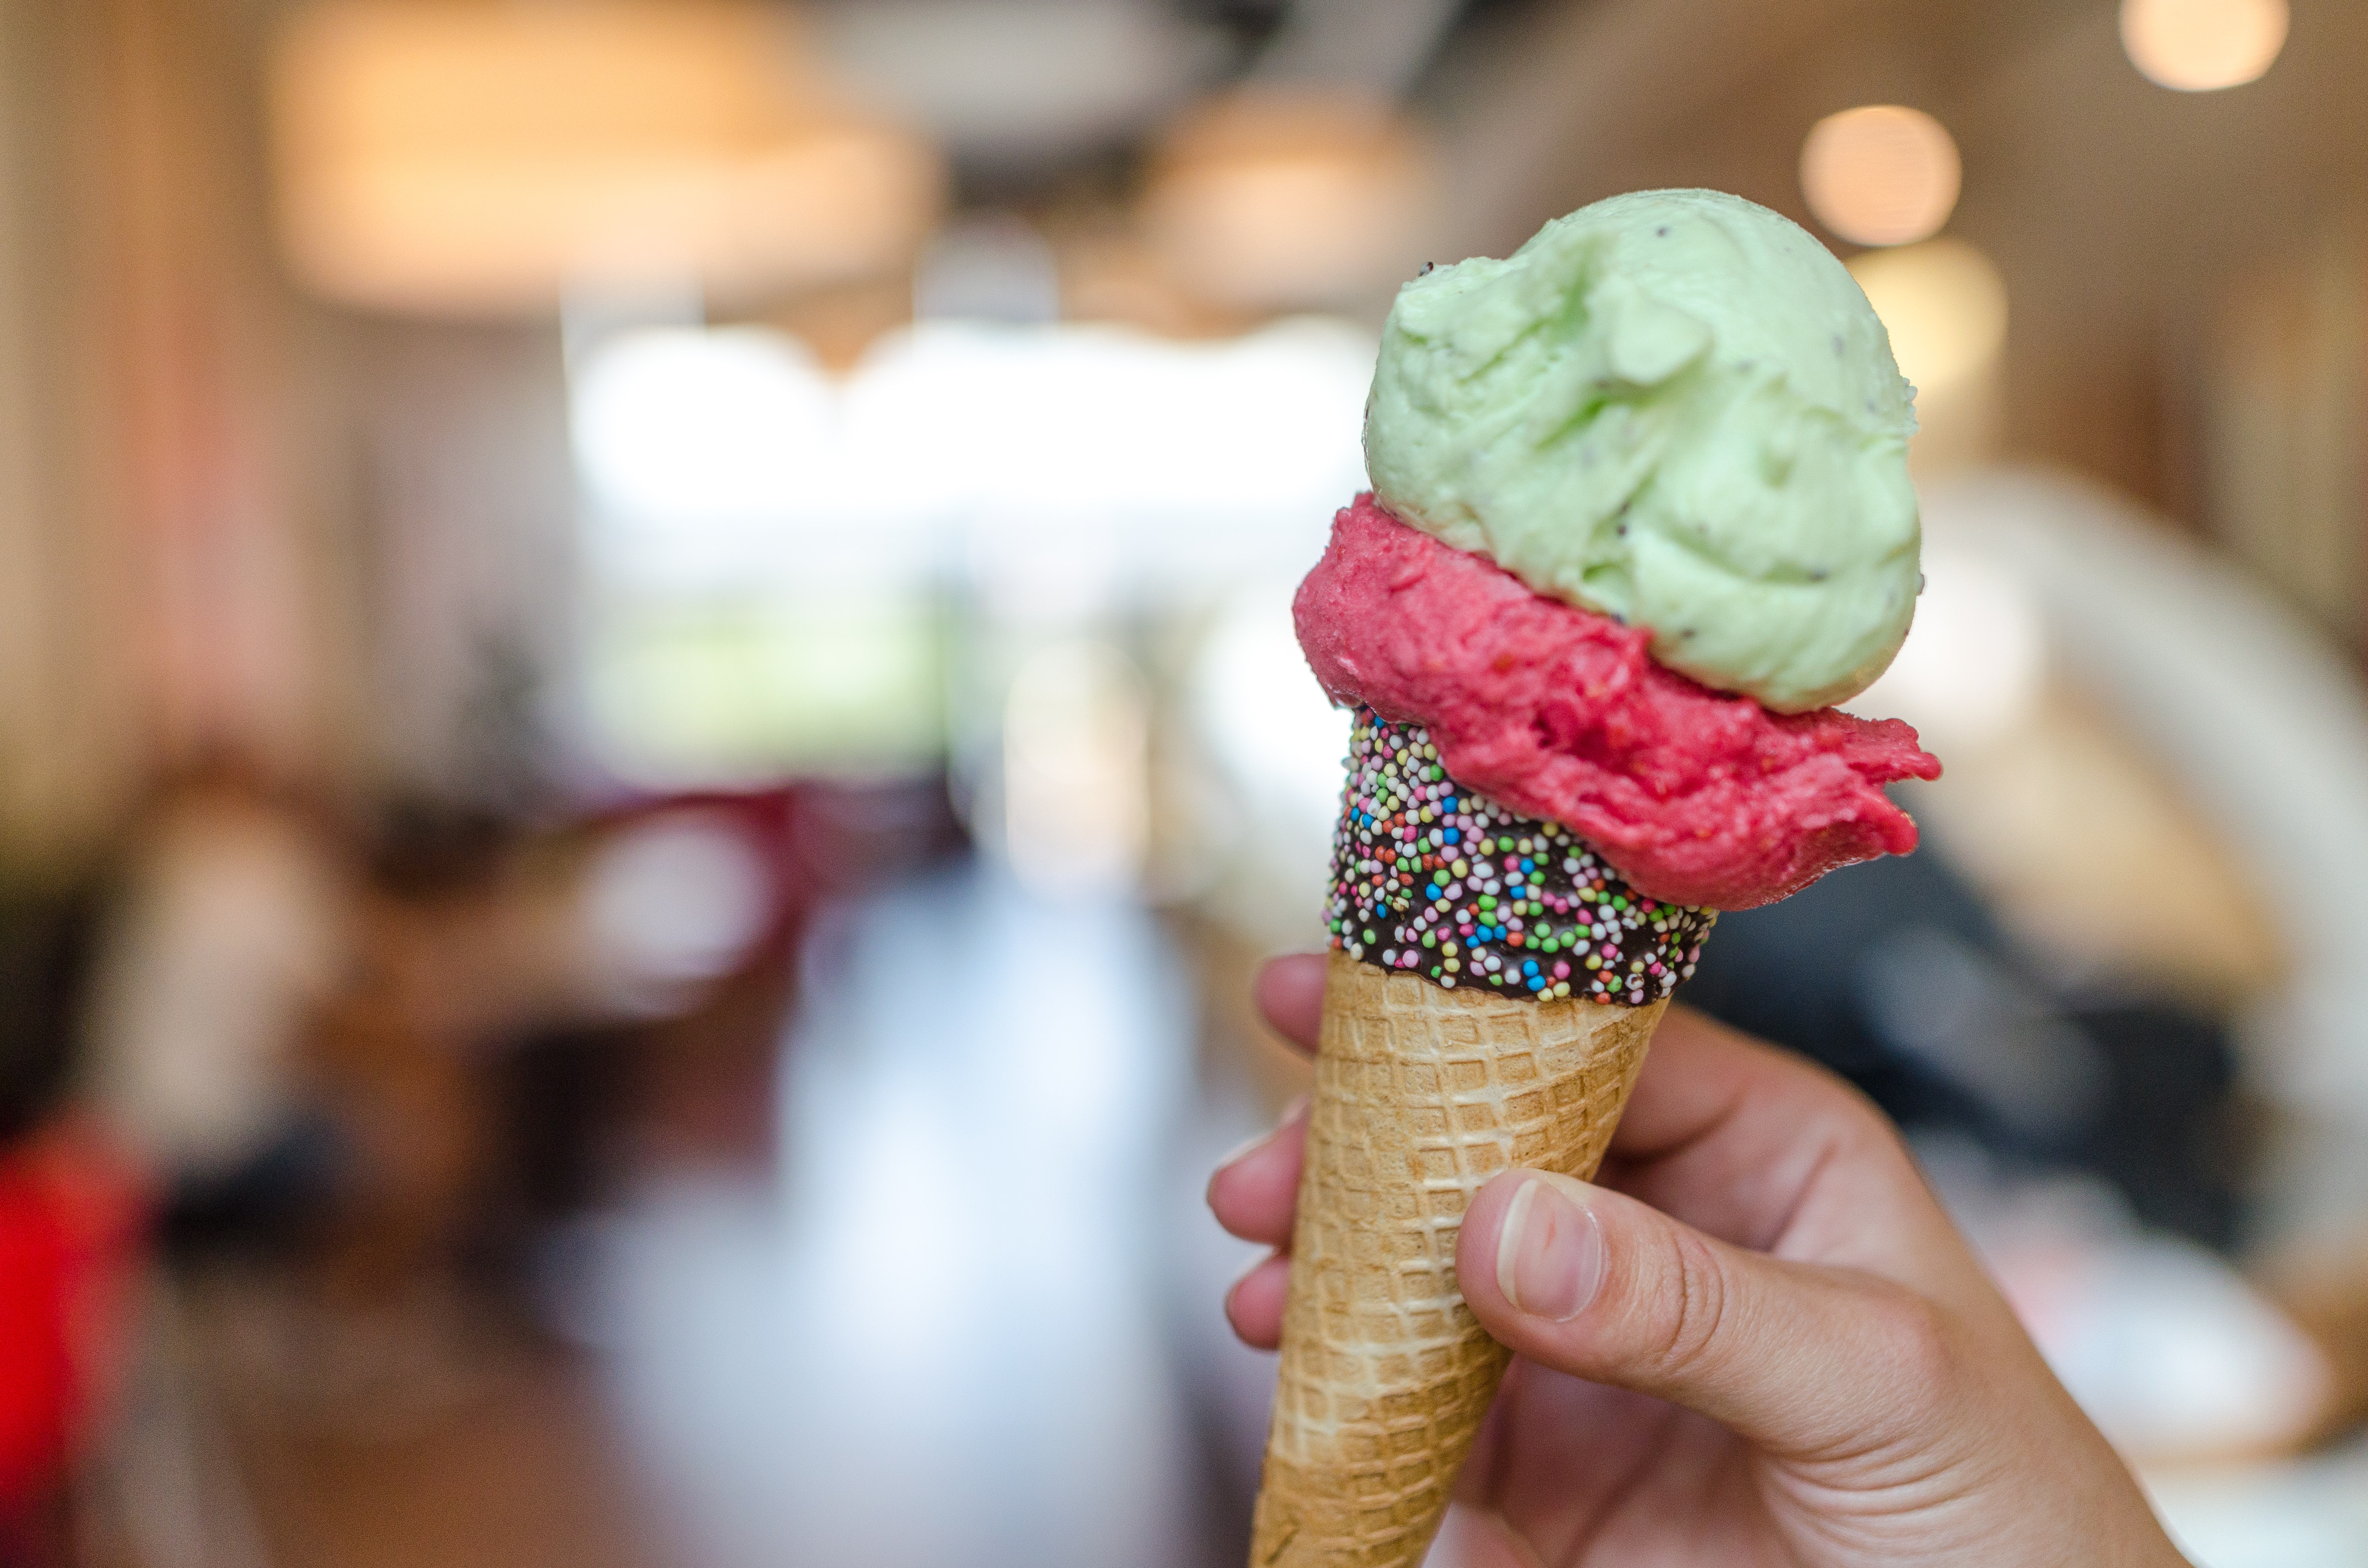
ice cream cone, gelato, dondurma, frozen dessert, food, ice cream, dessert, sorbetes, Soft Serve Ice Creams, sweetness, dairy, cuisine, cream